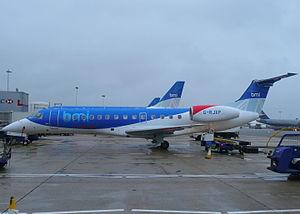
Bmi regional était une compagnie aérienne britannique basée à Aberdeen appartenant au groupe Sector Aviation Holdings. Le 16 février 2019, la société cesse d'opérer et est placée en liquidation judiciaire.